Carolyn K. Justus

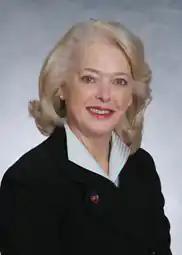
Representative Carolyn K. Justus

Carolyn King Justus (born September 15, 1945) is an American politician, a former Republican member of the North Carolina General Assembly.